Describe the emotion expressed in this image:  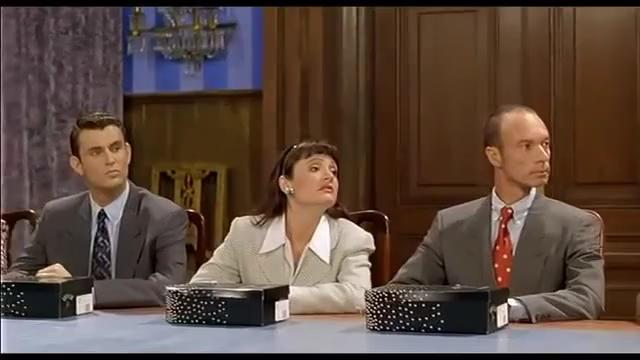
This person displays Fear, valence and arousal with low intensity.